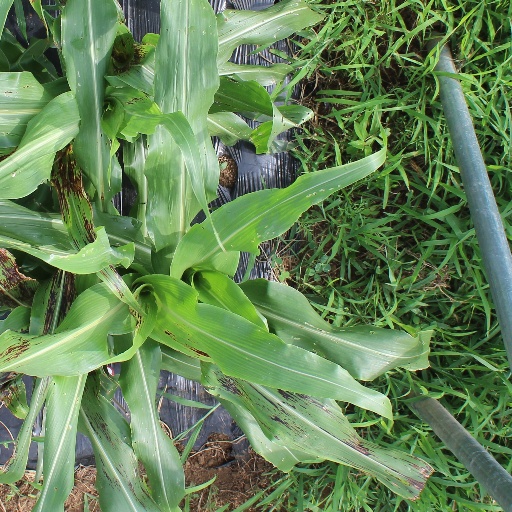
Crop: sorghum